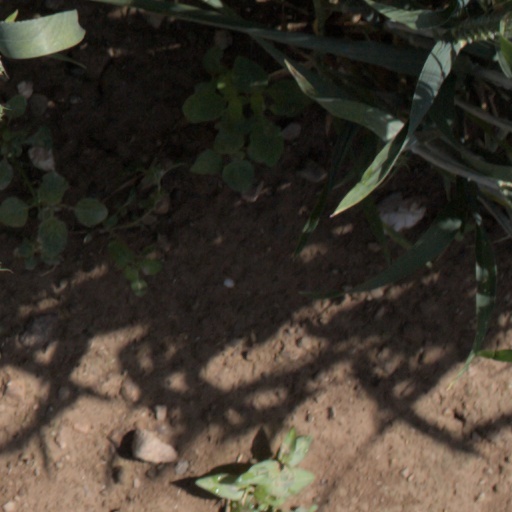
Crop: wheat